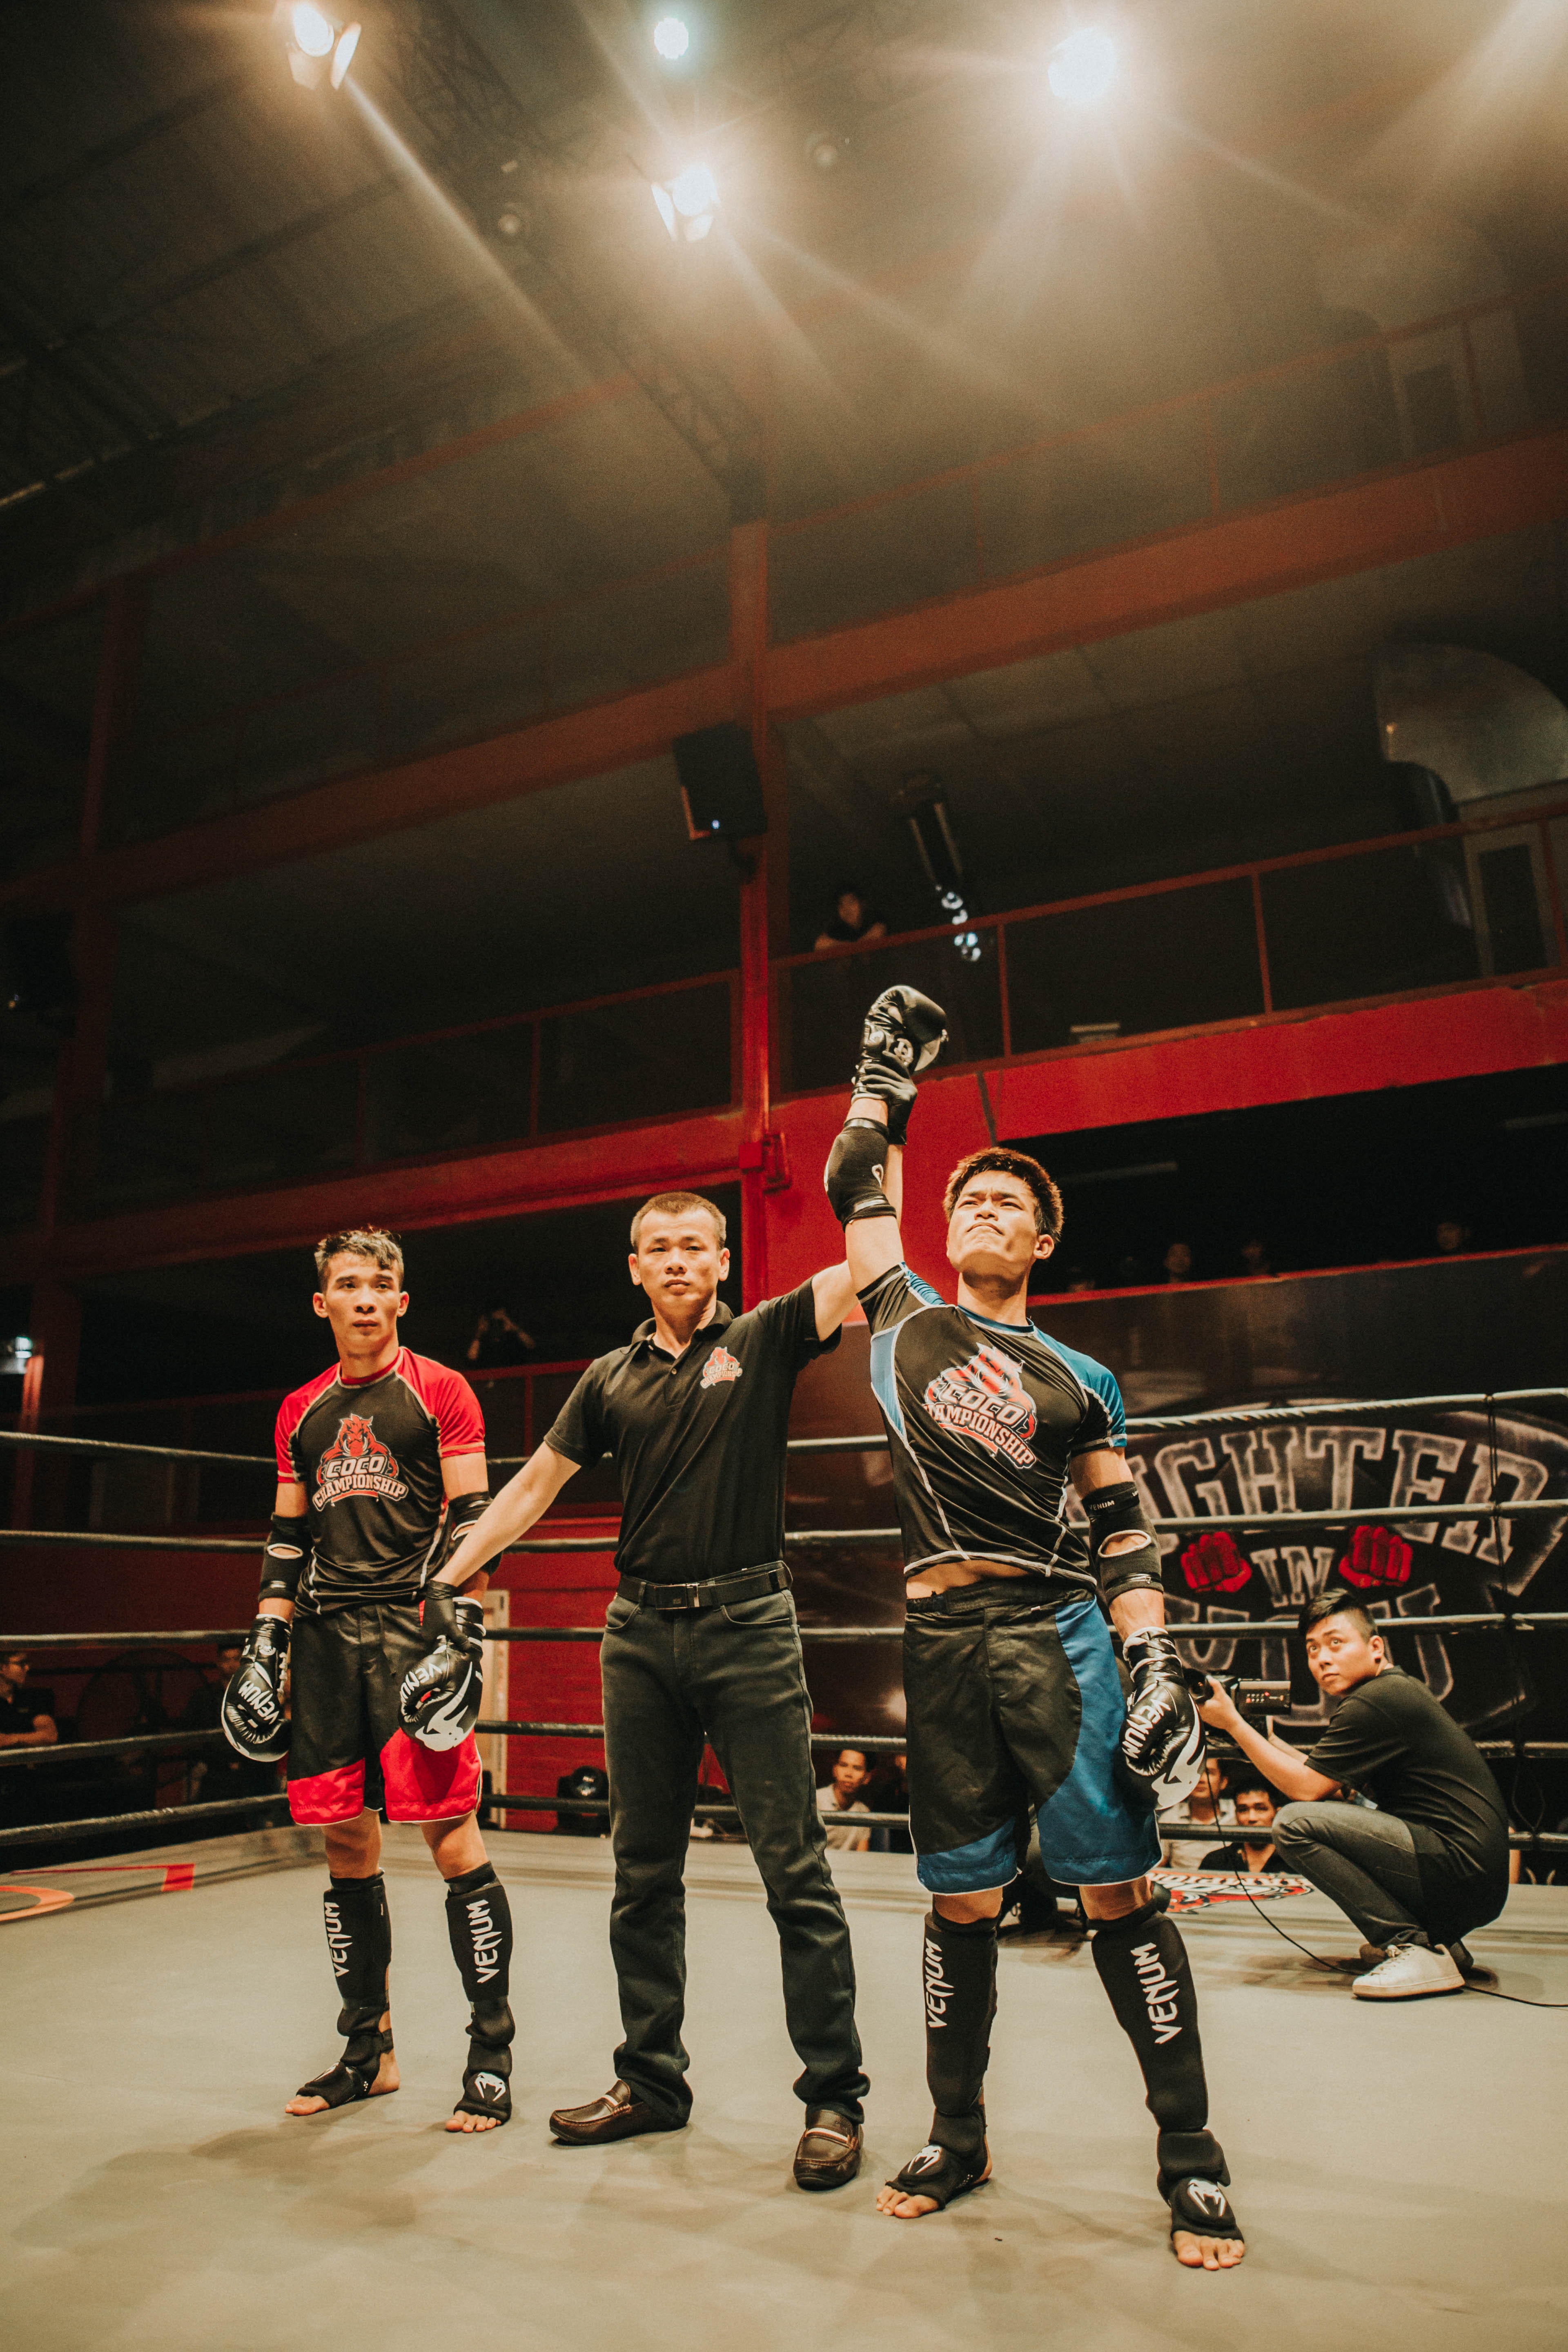
sport venue, professional wrestling, contact sport, wrestling, event, sports equipment, individual sports, sports, combat sport, performance